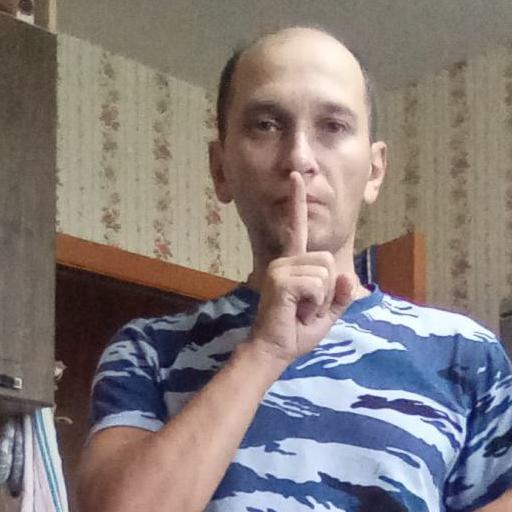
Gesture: mute